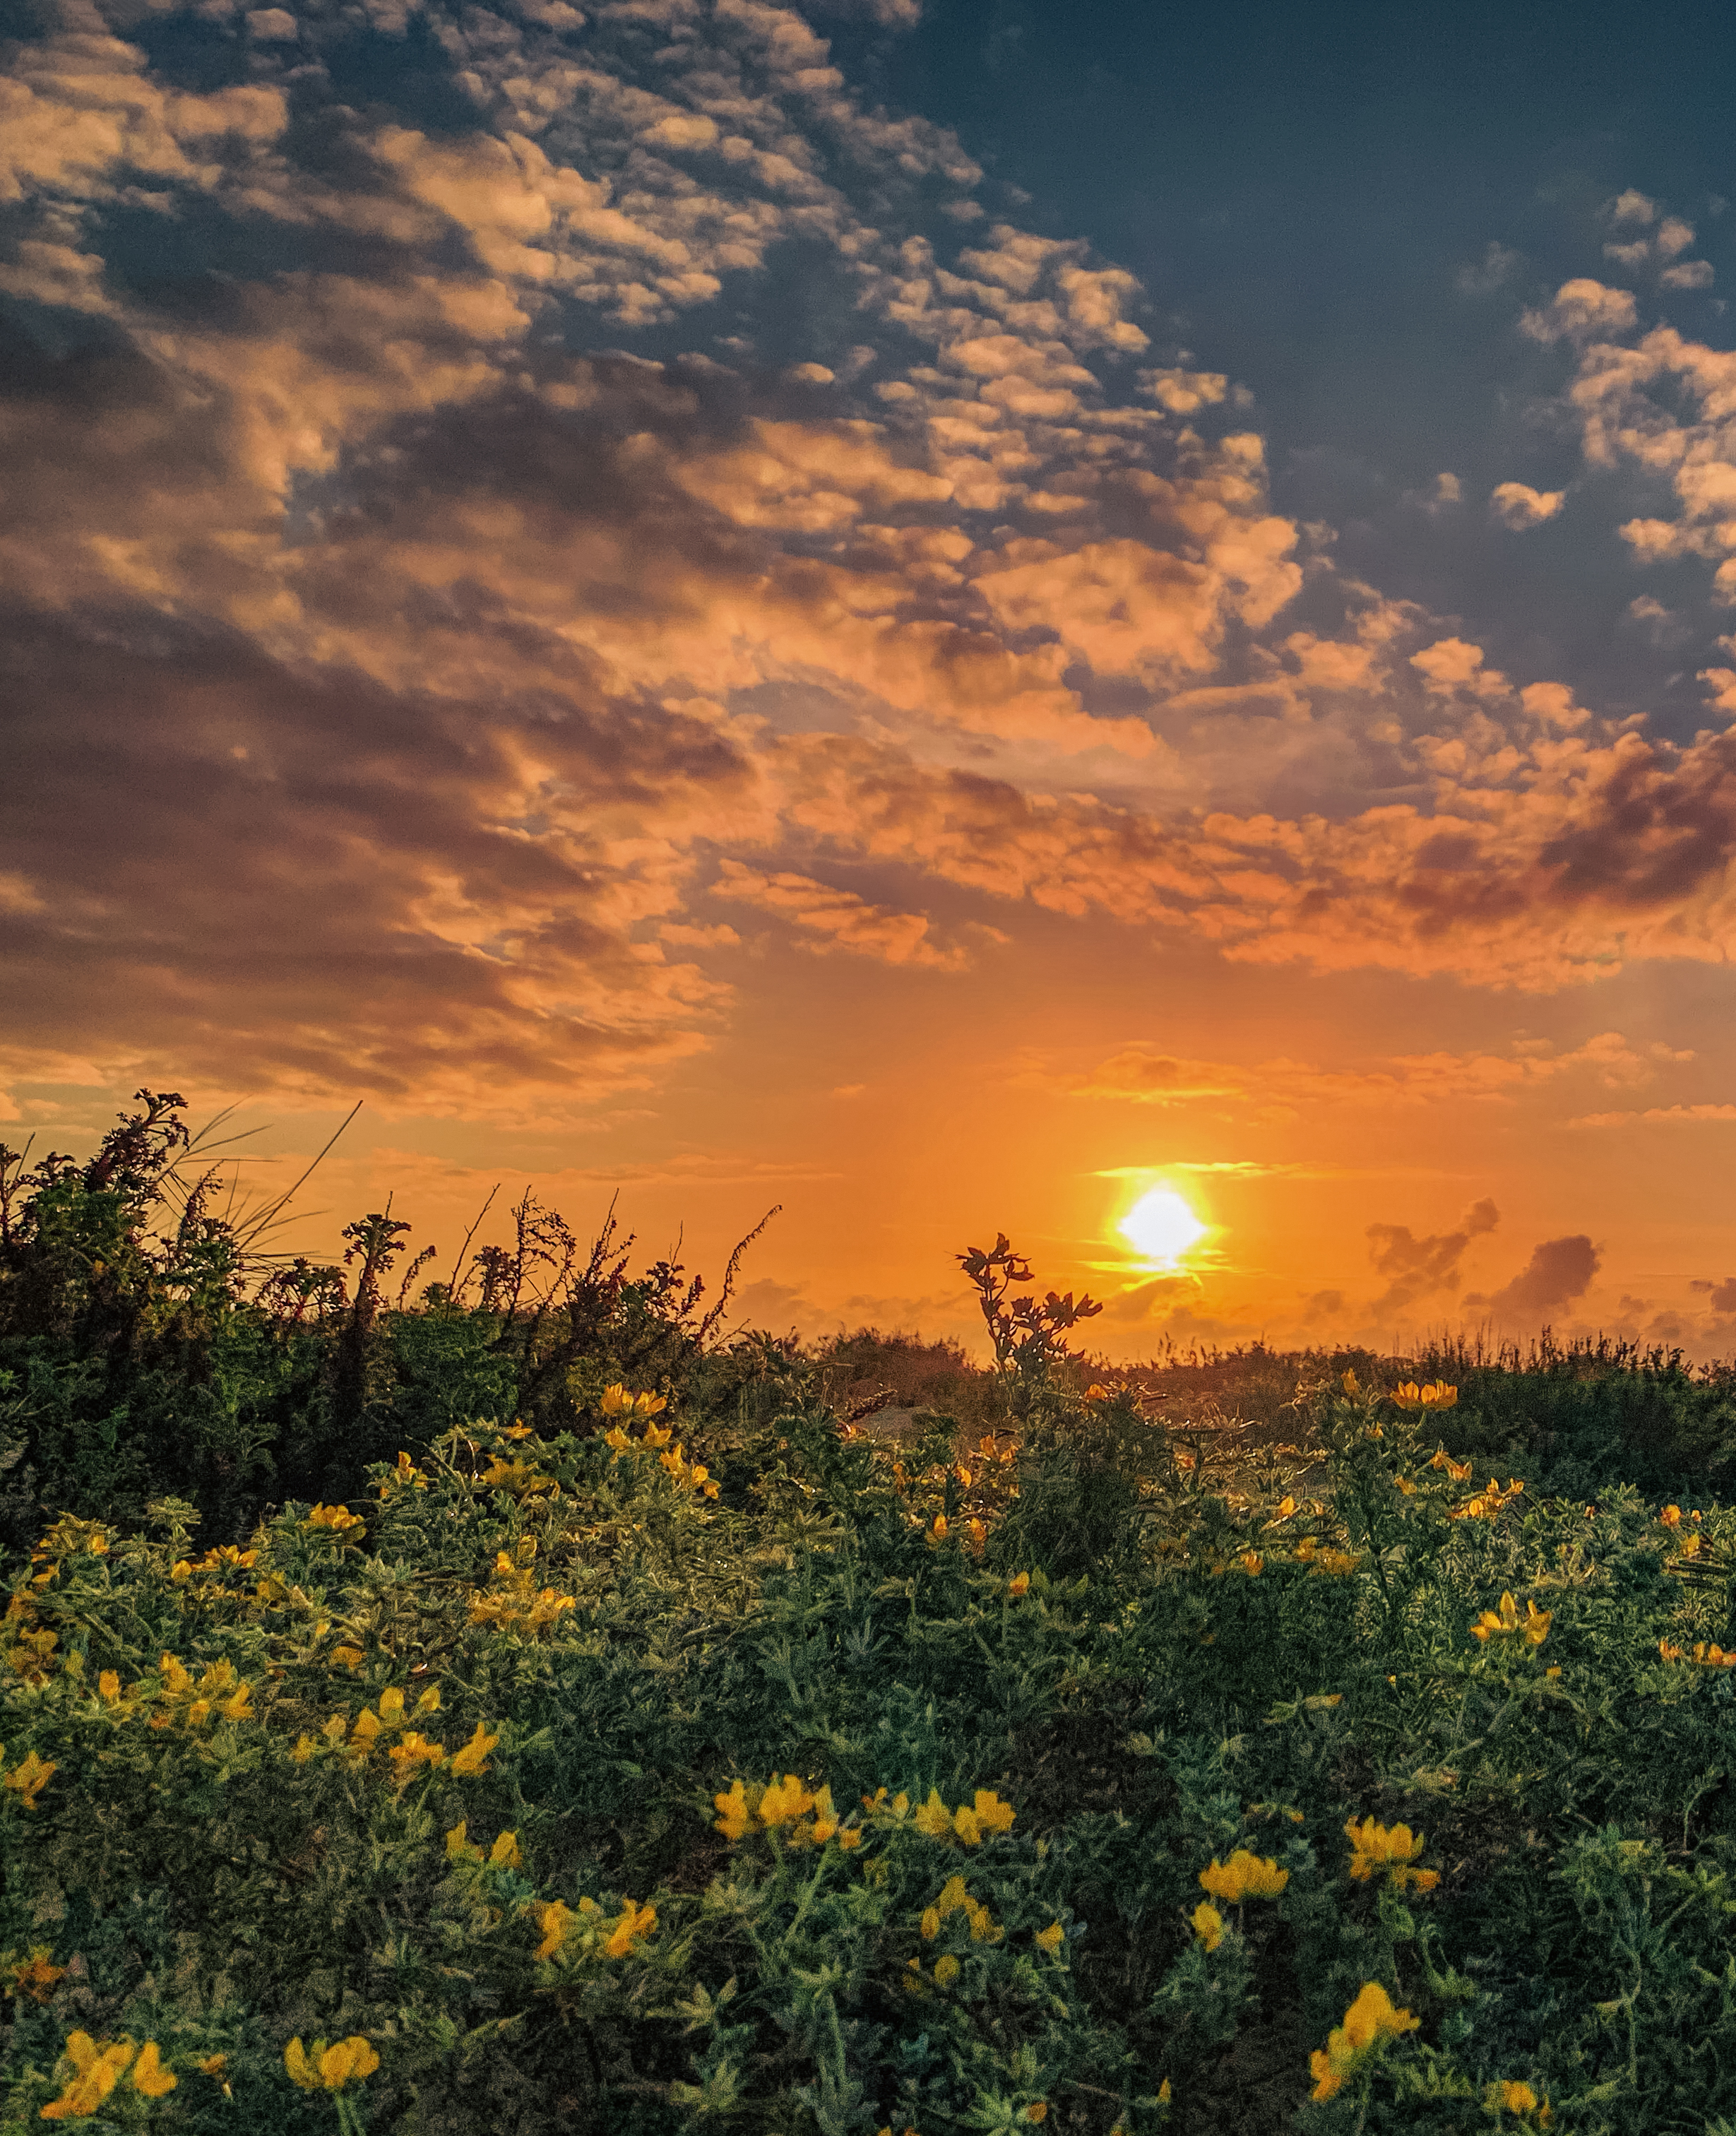
sunset, dunes, flower, cloud, sky, atmosphere, plant, ecoregion, afterglow, orange, amber, natural landscape, sunlight, red sky at morning, grass, sunrise, dusk, tree, astronomical object, grassland, cumulus, horizon, plain, meadow, sun, landscape, People in nature, heat, flowering plant, herbaceous plant, field, dawn, prairie, wildlife, backlighting, evening, wildflower, meteorological phenomenon, steppe, coquelicot, daisy family, agriculture, plant stem, sunflower, annual plant, pasture, savanna